Neher water system

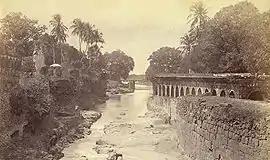
Kham river Aurangabad 1860s

The first aqueduct in Aurangabad was designed in 1612 by Malik Ambar to address the shortage of water caused by the lack of reservoirs and natural water reserves in the area. Despite the surrounding landscape, which made it difficult to construct the aqueducts' supporting pillars, the construction went ahead.